Youth council

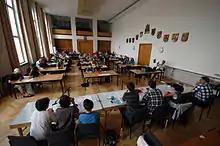
A youth parliament in Charlottenburg-Wilmersdorf, Berlin.

Youth councils, also known as youth cabinets, youth assemblies or youth parliaments, are a form of youth voice engaged in community decision-making. They are appointed or elected bodies that exist on local, state, provincial, regional, national, and international levels among governments, non governmental organisations (NGOs), schools, and other entities. Groups that include children (typically starting at age 5) often call themselves children's parliaments and are paired with youth parliaments of older children and young people.